Describe the emotion expressed in this image:  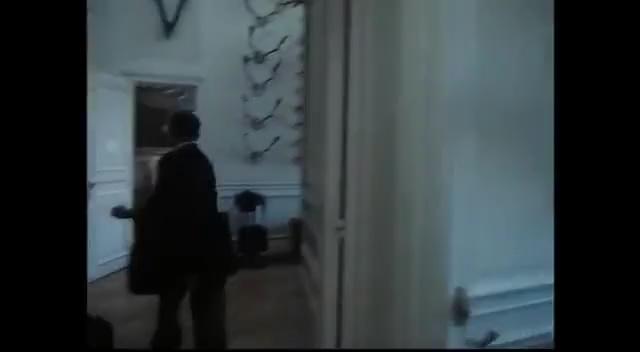
This person displays Pain, valence and arousal with low intensity.